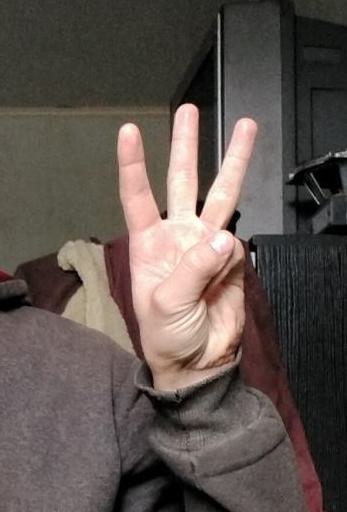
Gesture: three